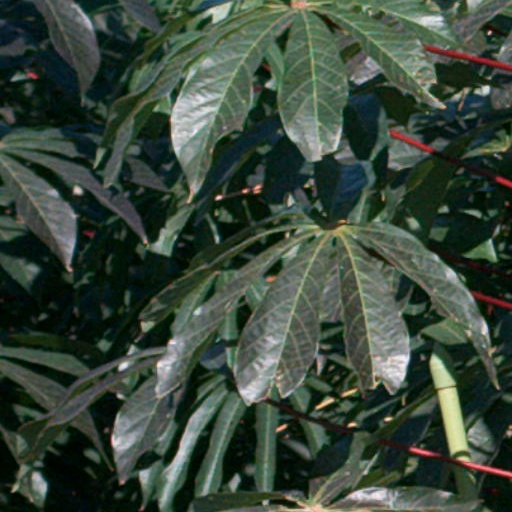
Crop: cassava